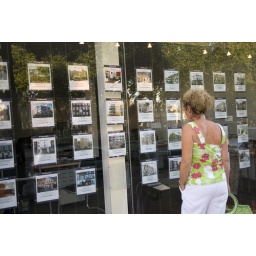
Woman checking the housing market in estate agents window in Islington, London, England